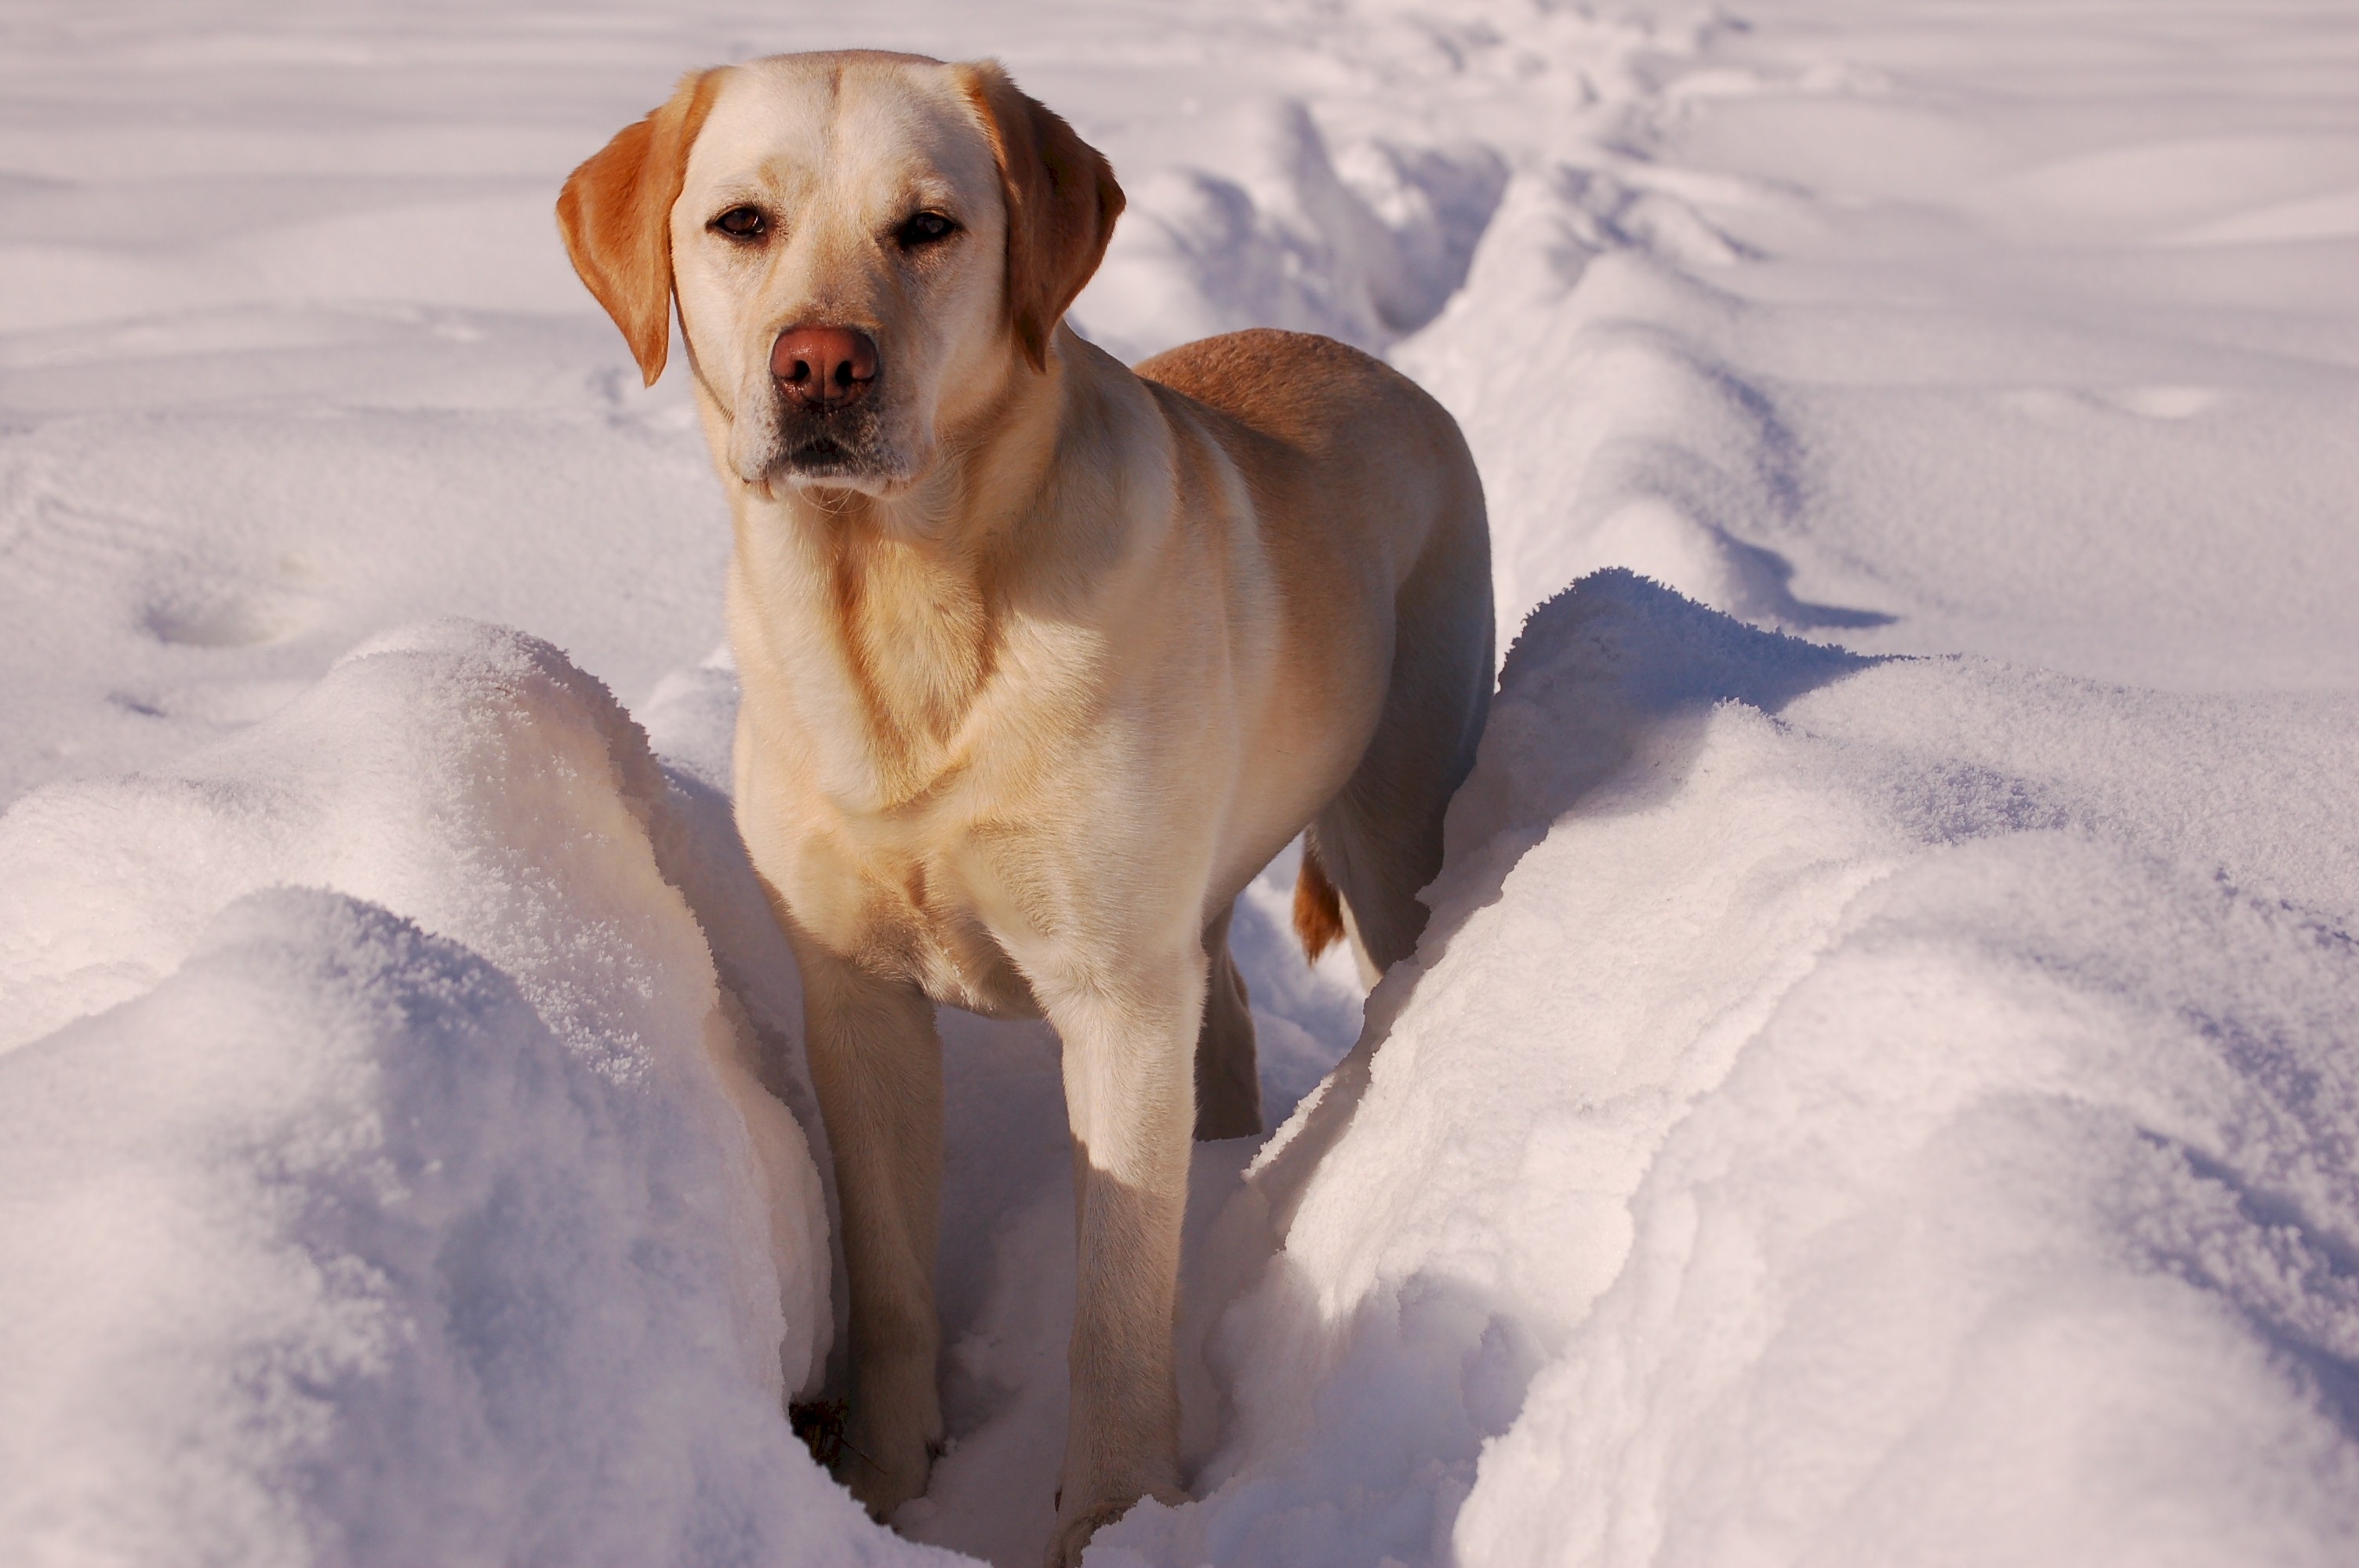
snow, winter, puppy, dog, canine, looking, standing, pet, portrait, golden, weather, mammal, season, vertebrate, labrador retriever, domestic, retriever, attentive, yellow labrador retriever, dog like mammal